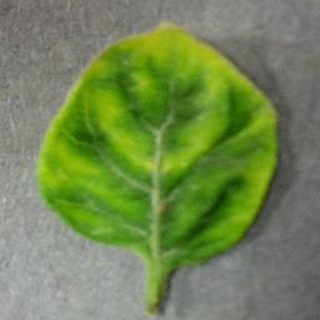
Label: tomato_yellow_leaf_curl_virus